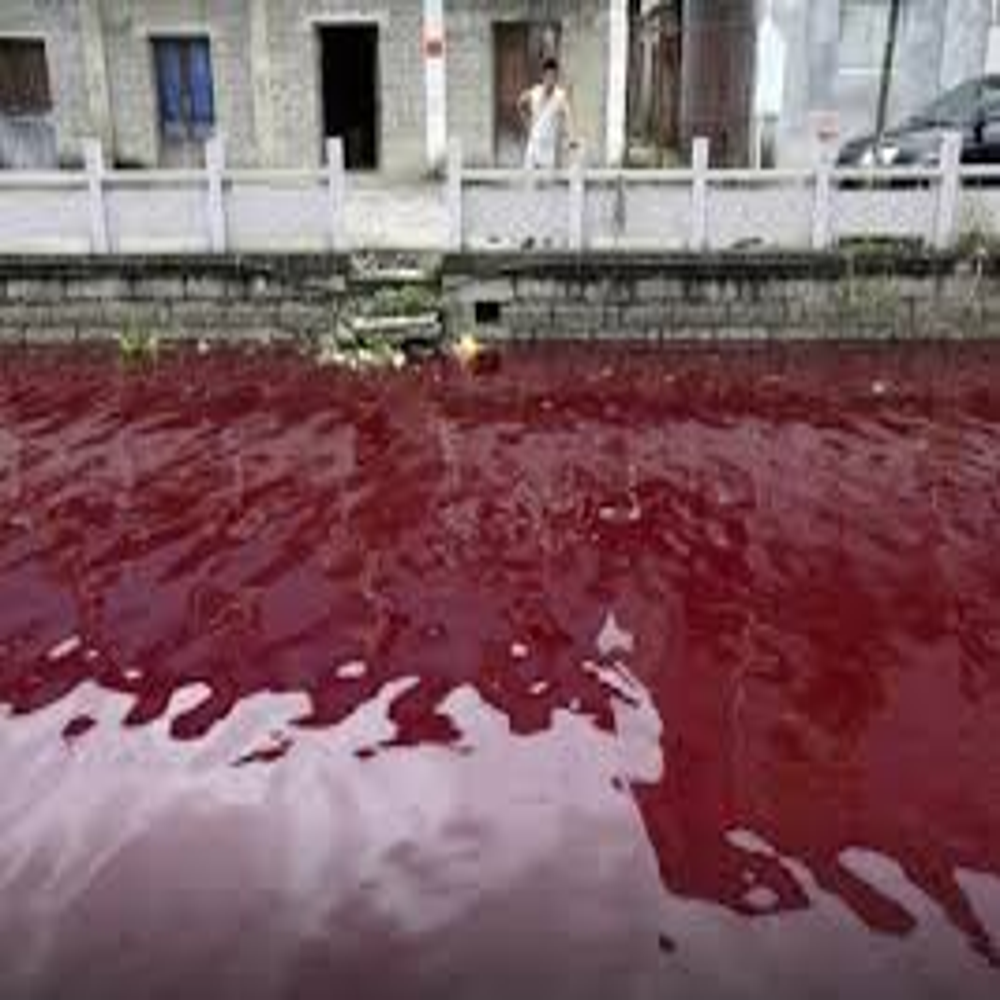
Body of water present: yes
Land polluted: no
Water polluted: no
Pollution percentage: 0%